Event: Nepal Earthquake
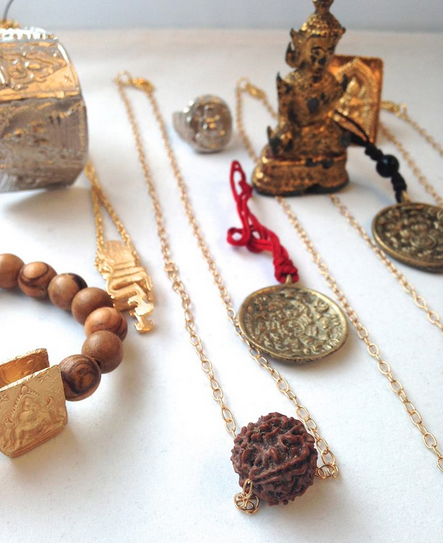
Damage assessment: no_damage